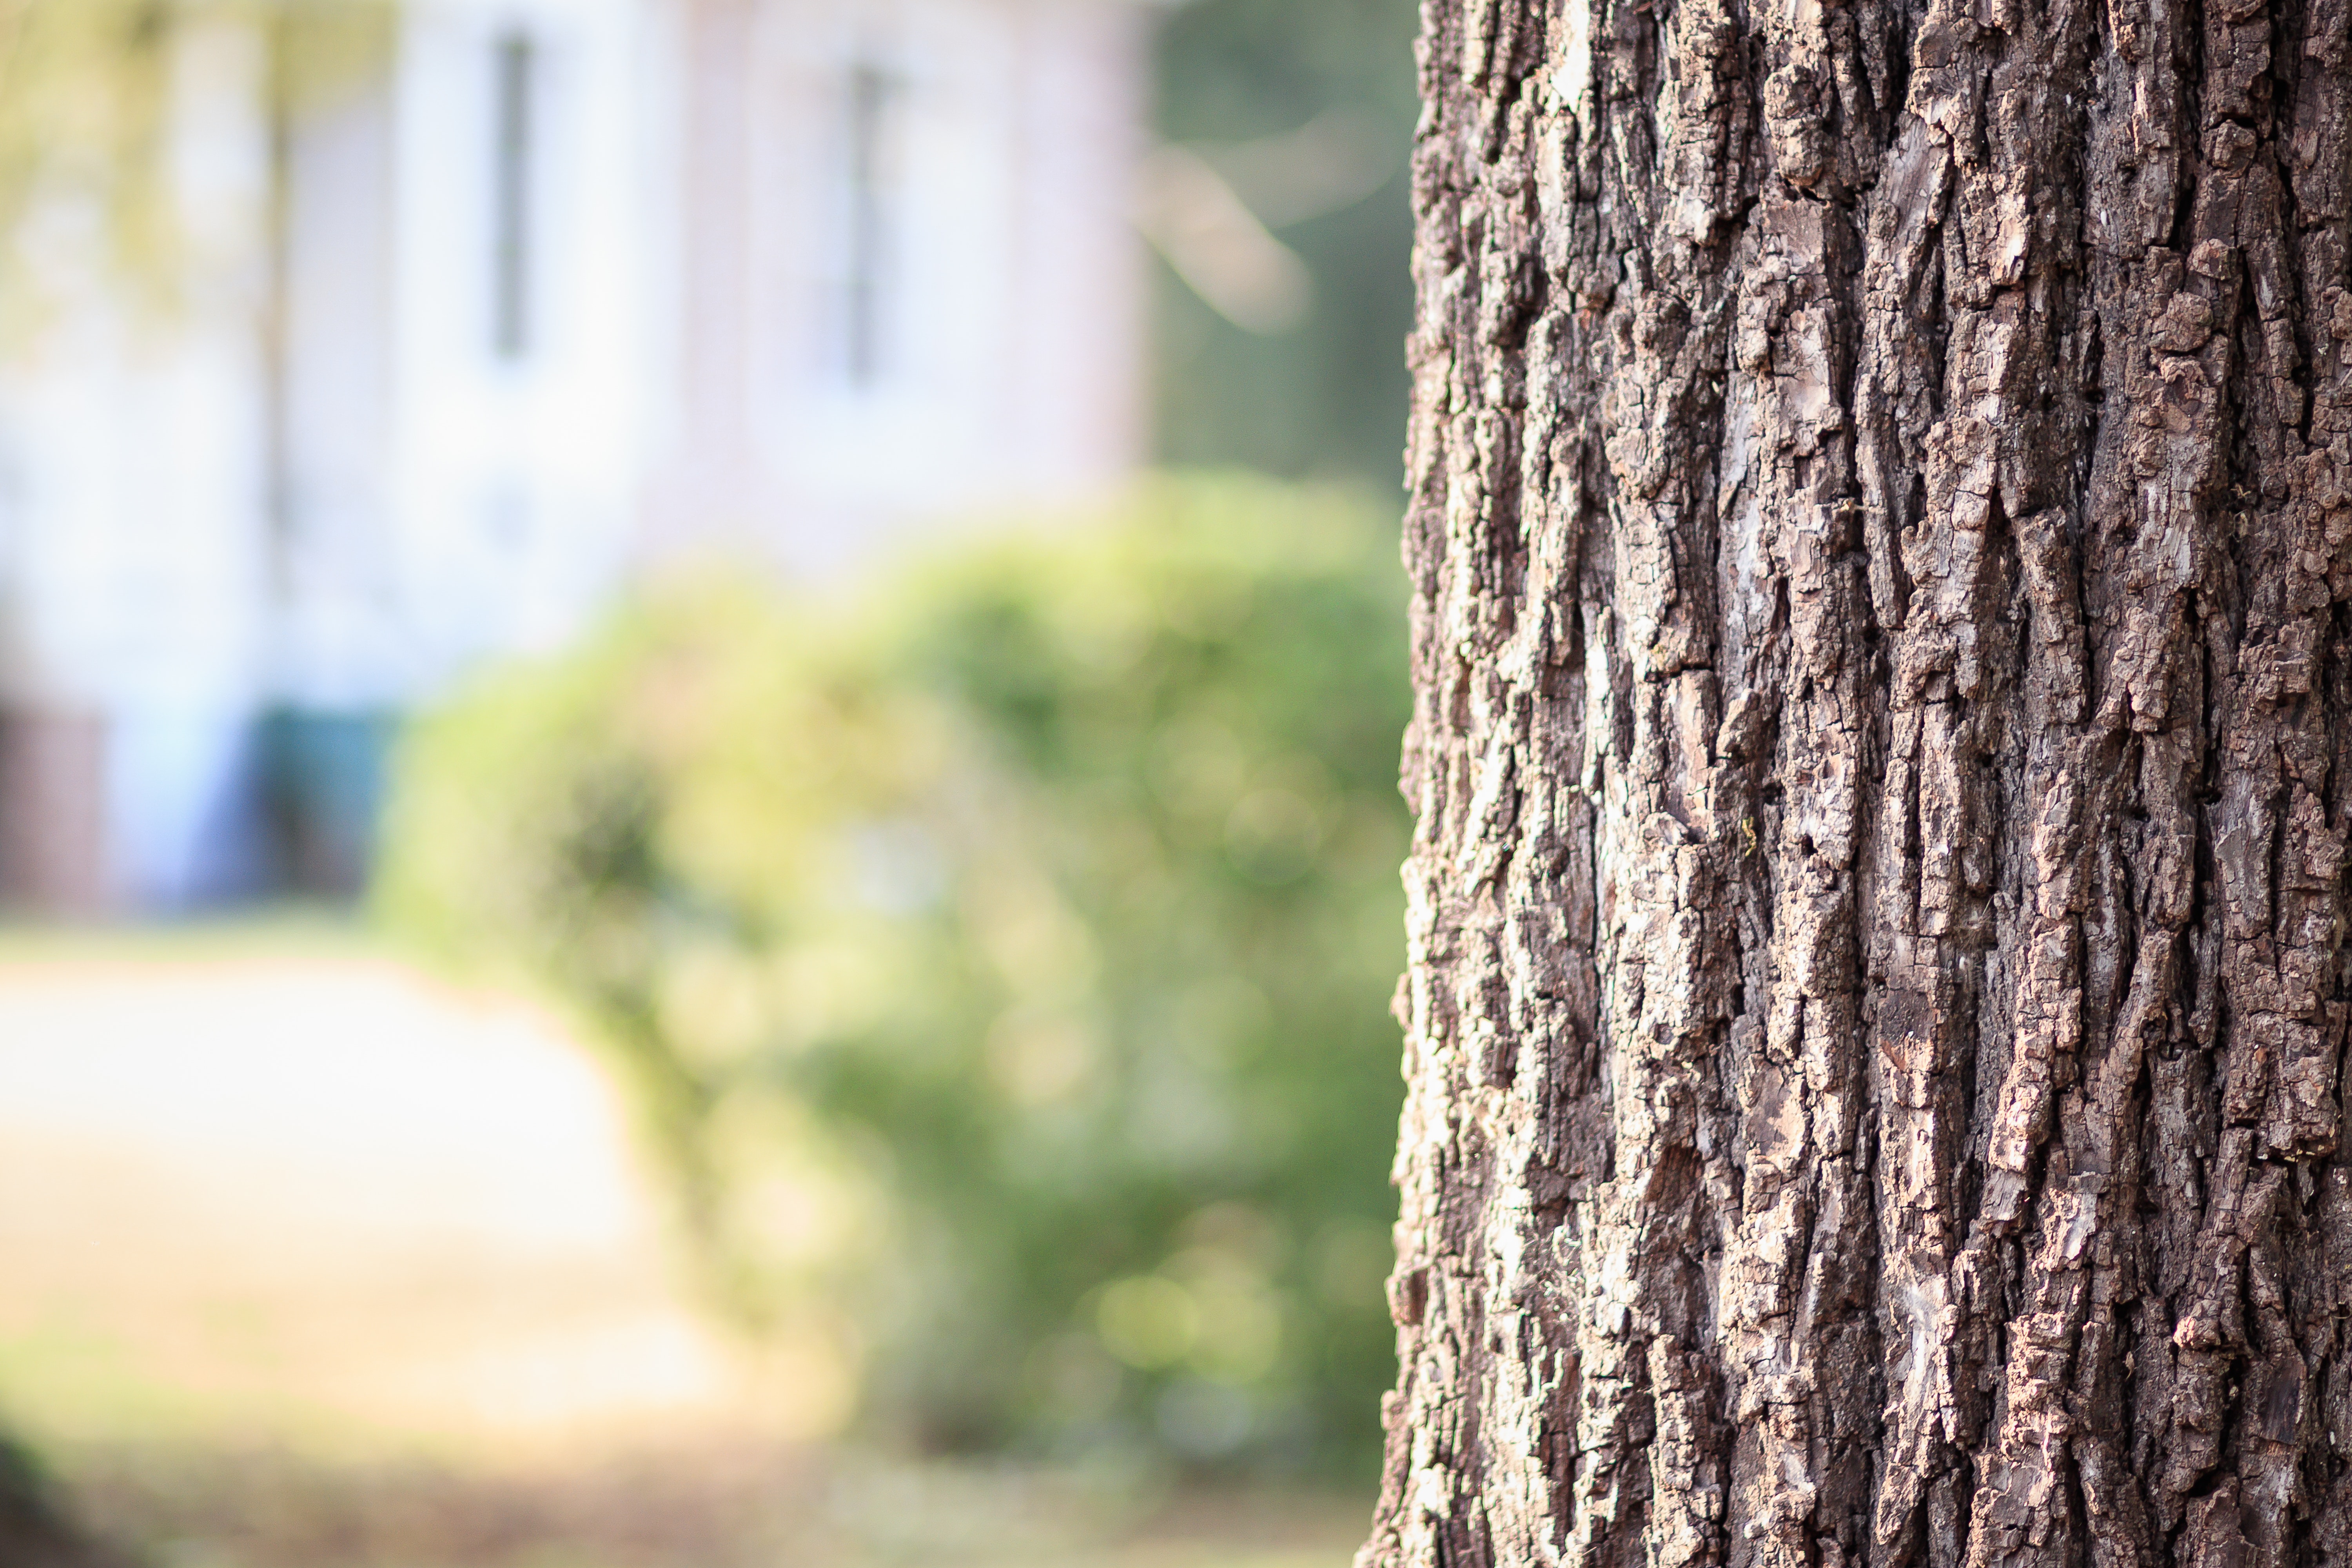
tree, nature, trunk, green, woody plant, plant, wood, branch, leaf, close up, spring, grass, plant stem, sunlight, photography, forest